Akash (missile)

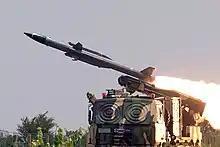

The Akash Mk1S was the intermediate upgrade while developing the Akash Prime variant. The Mk1S featured an indigenous active radio frequency seeker along with the original command guidance system of the Mark 1 variant. The missile was test fired in May 2019 from Integrated Test Range (ITR), Chandipur, Odisha. The additional seeker improved the ability to shootdown advanced targets along with single shot kill probability.